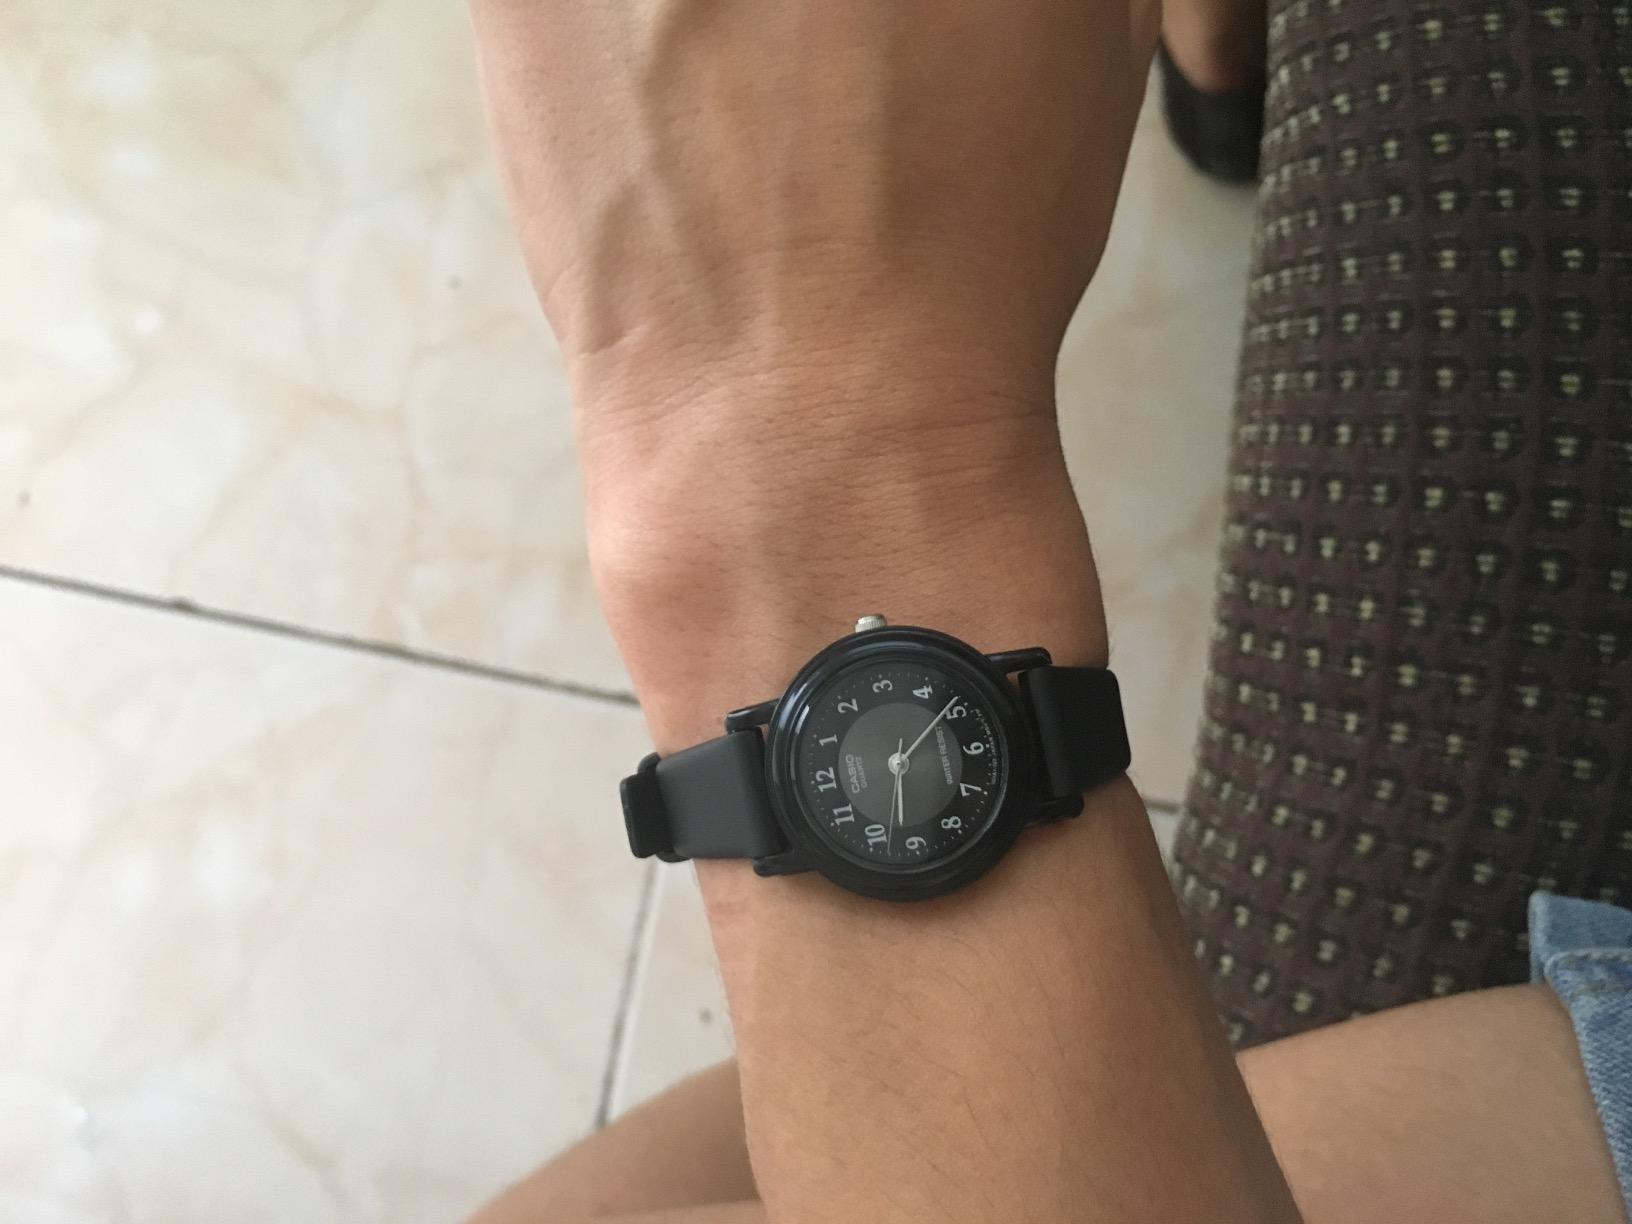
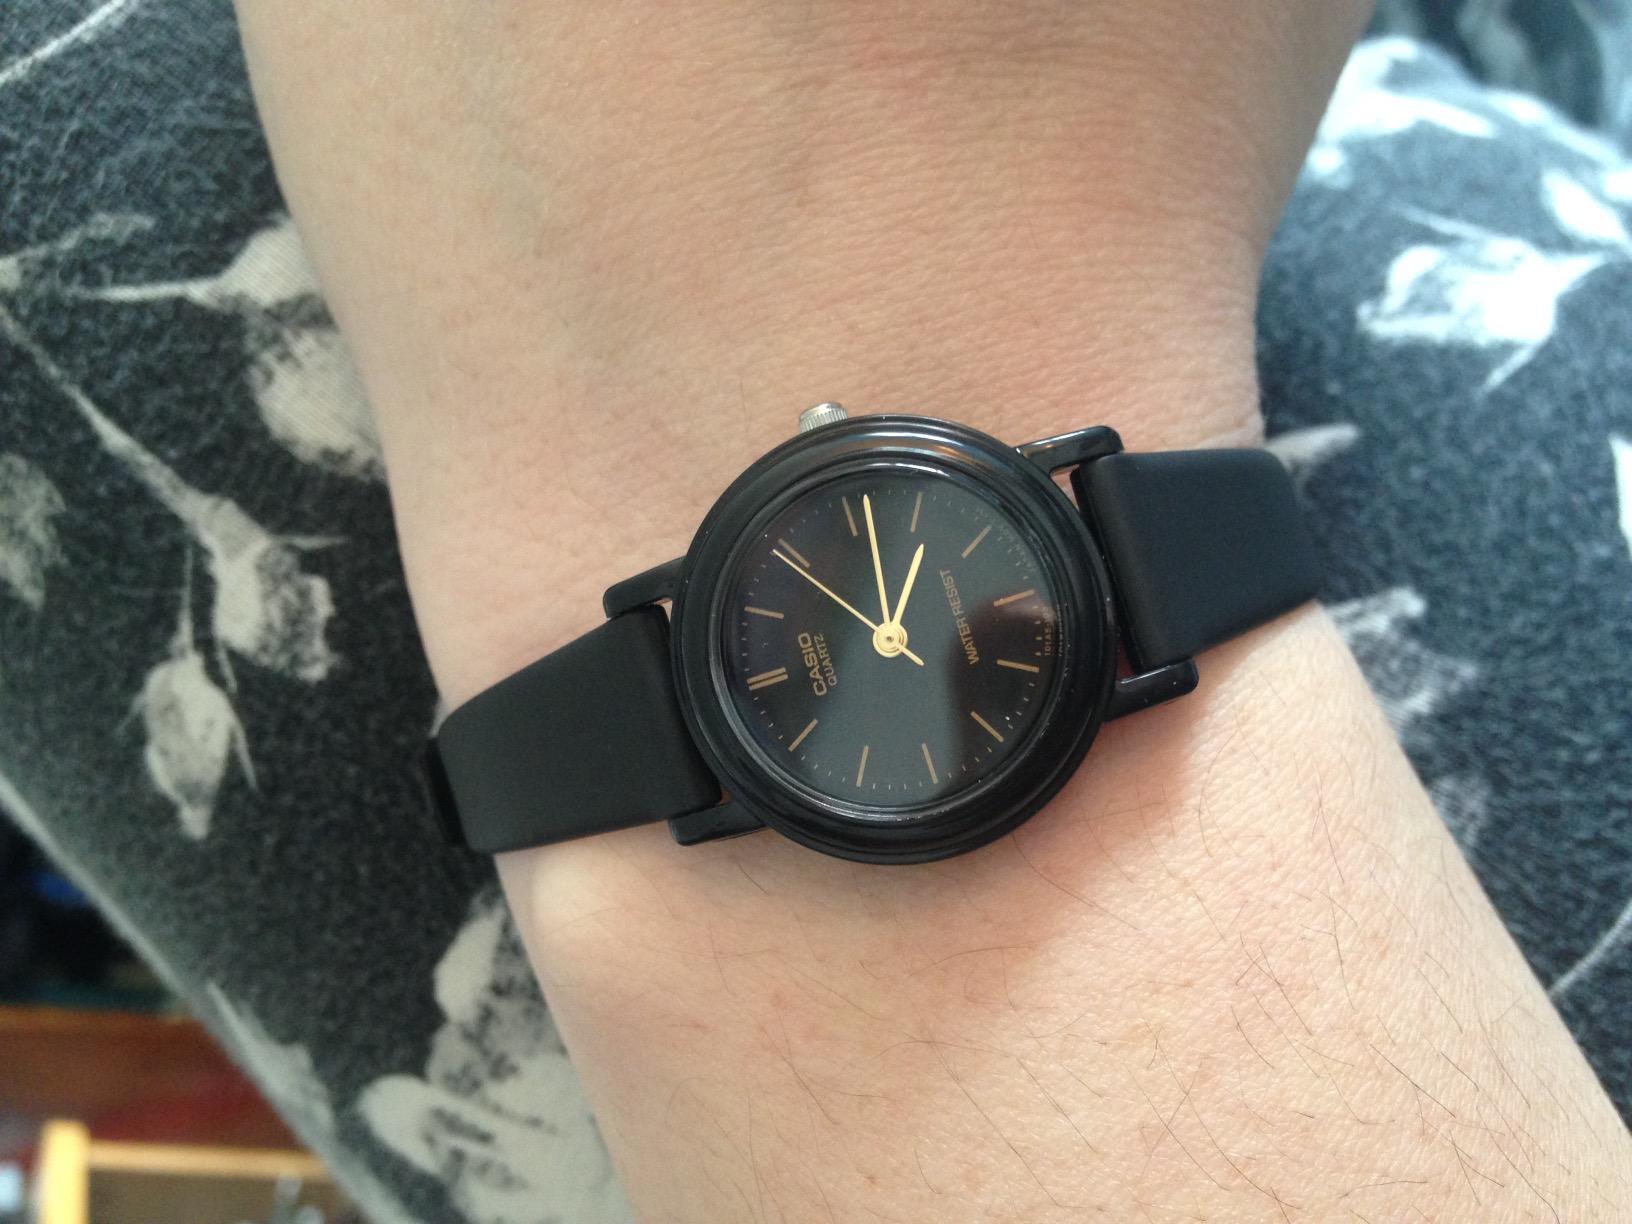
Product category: accessories_watch
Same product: no